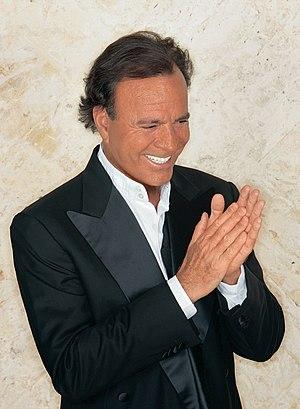
Julio José Iglesias de la Cueva, mieux connu sous le nom de Julio Iglesias [ˈxuljo iˈɣlesjas], né le 23 septembre 1943 à Madrid, est un chanteur espagnol.
La nostalgie est un sentiment de regret des temps passés ou de lieux disparus ou devenus lointains, auxquels on associe des sensations agréables, souvent à posteriori. Ce manque est souvent provoqué par la perte ou le rappel d'un de ces éléments passés, les deux éléments les plus fréquents étant l'éloignement spatial et le vieillissement qui représente un éloignement temporel.